Volodymyr Lukashev

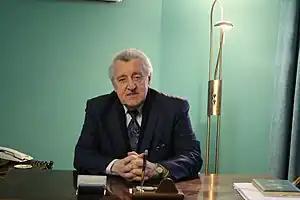
Volodymyr Lukashev

Volodymyr Lukashev (born May 7, 1936) is a Ukrainian opera director, theatrical figure, and teacher. He has won the People's Artist of Ukraine award as well as other international awards.